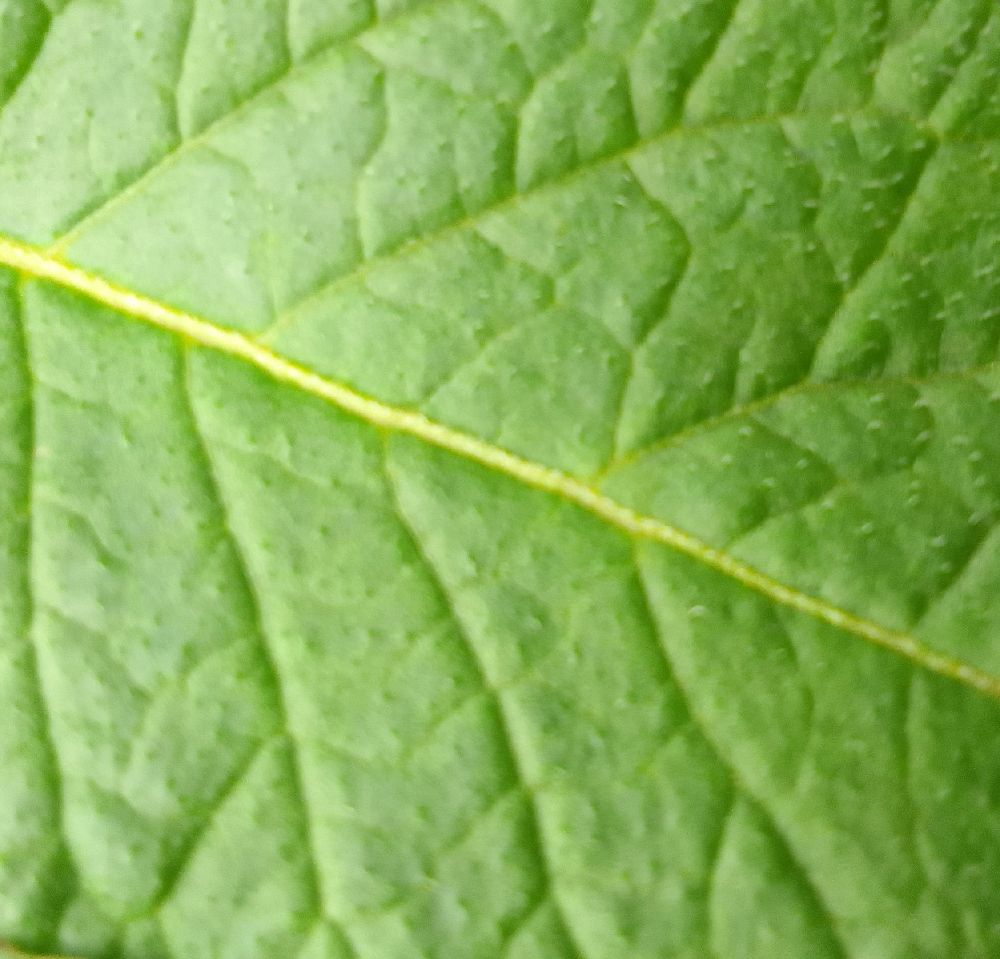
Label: Healthy